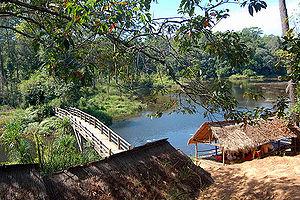
Le parc national de Kirirom est un parc national situé sur la chaîne des Cardamomes au Cambodge.